Koichi Wakata

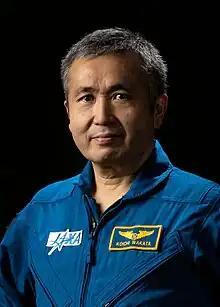
Wakata in 2022

is a Japanese engineer and an astronaut working for Axiom Space. Wakata retired from JAXA in 2024 after a career in spaceflight spanning nearly two decades. He logged over 500 days in space across five missions: three aboard the Space Shuttle, one on the Soyuz, and one on the Crew Dragon. His missions included three long-duration stays on the International Space Station (ISS) and two short-duration flights—one to the ISS and one aboard the Space Shuttle. Notably, during Expedition 39, he became the first Japanese commander of the ISS.